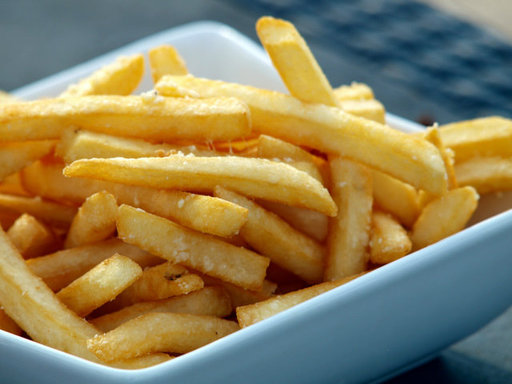
Label: french_fries